Trent Kowalik

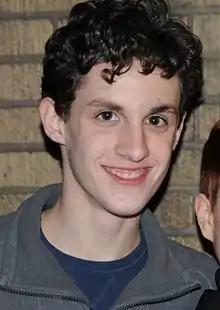
Kowalik in 2012.

Trent Matthias Kowalik (born February 22, 1995) is an American actor, singer, dancer, and music producer. After making his theatrical debut as Billy in 2007 in the West End production of "Billy Elliot the Musical", he went on to co-originate the same role in the 2008 Broadway production. Along with the two other boys playing Billy, he earned a Tony Award for Best Actor in a Leading Role in a Musical, becoming the youngest winner in that category.